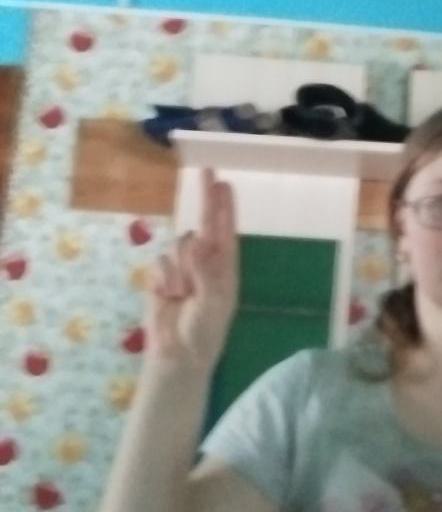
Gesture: two_up